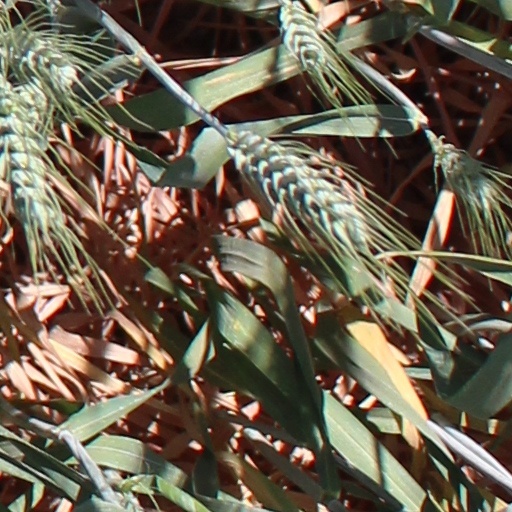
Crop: wheat